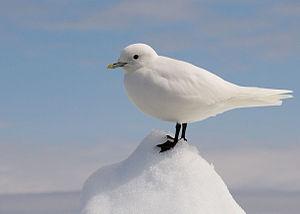
Cette liste des espèces d'oiseaux au Québec recense les taxons de ce groupe observés dans cette province du Canada. Elle provient de l'American Ornithologist Union en date du mois de janvier 2019. Elle comprend 470 espèces dont :
Cette liste des oiseaux au Canada provient de Bird Checklists of the World en date du mois de juillet 2018.
La Mouette blanche, Mouette ivoire ou Goéland sénateur, est la seule mouette du genre Pagophila. D'après Alan P. Peterson, c'est une espèce monotypique.